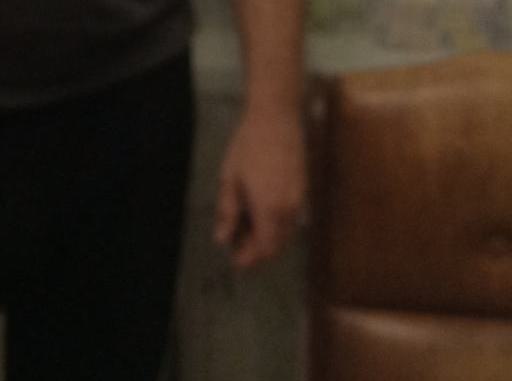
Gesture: no_gesture